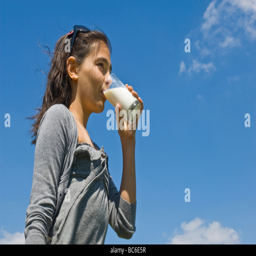
a young caucasian girl drinking a glass of fresh milk on a sunny day with a blue sky background